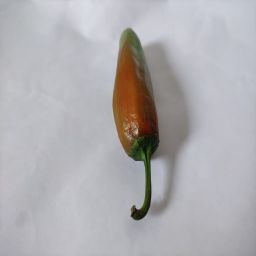
Crop: New Mexico Green Chile
Quality: Ripe